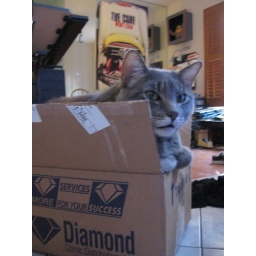
cat in a box